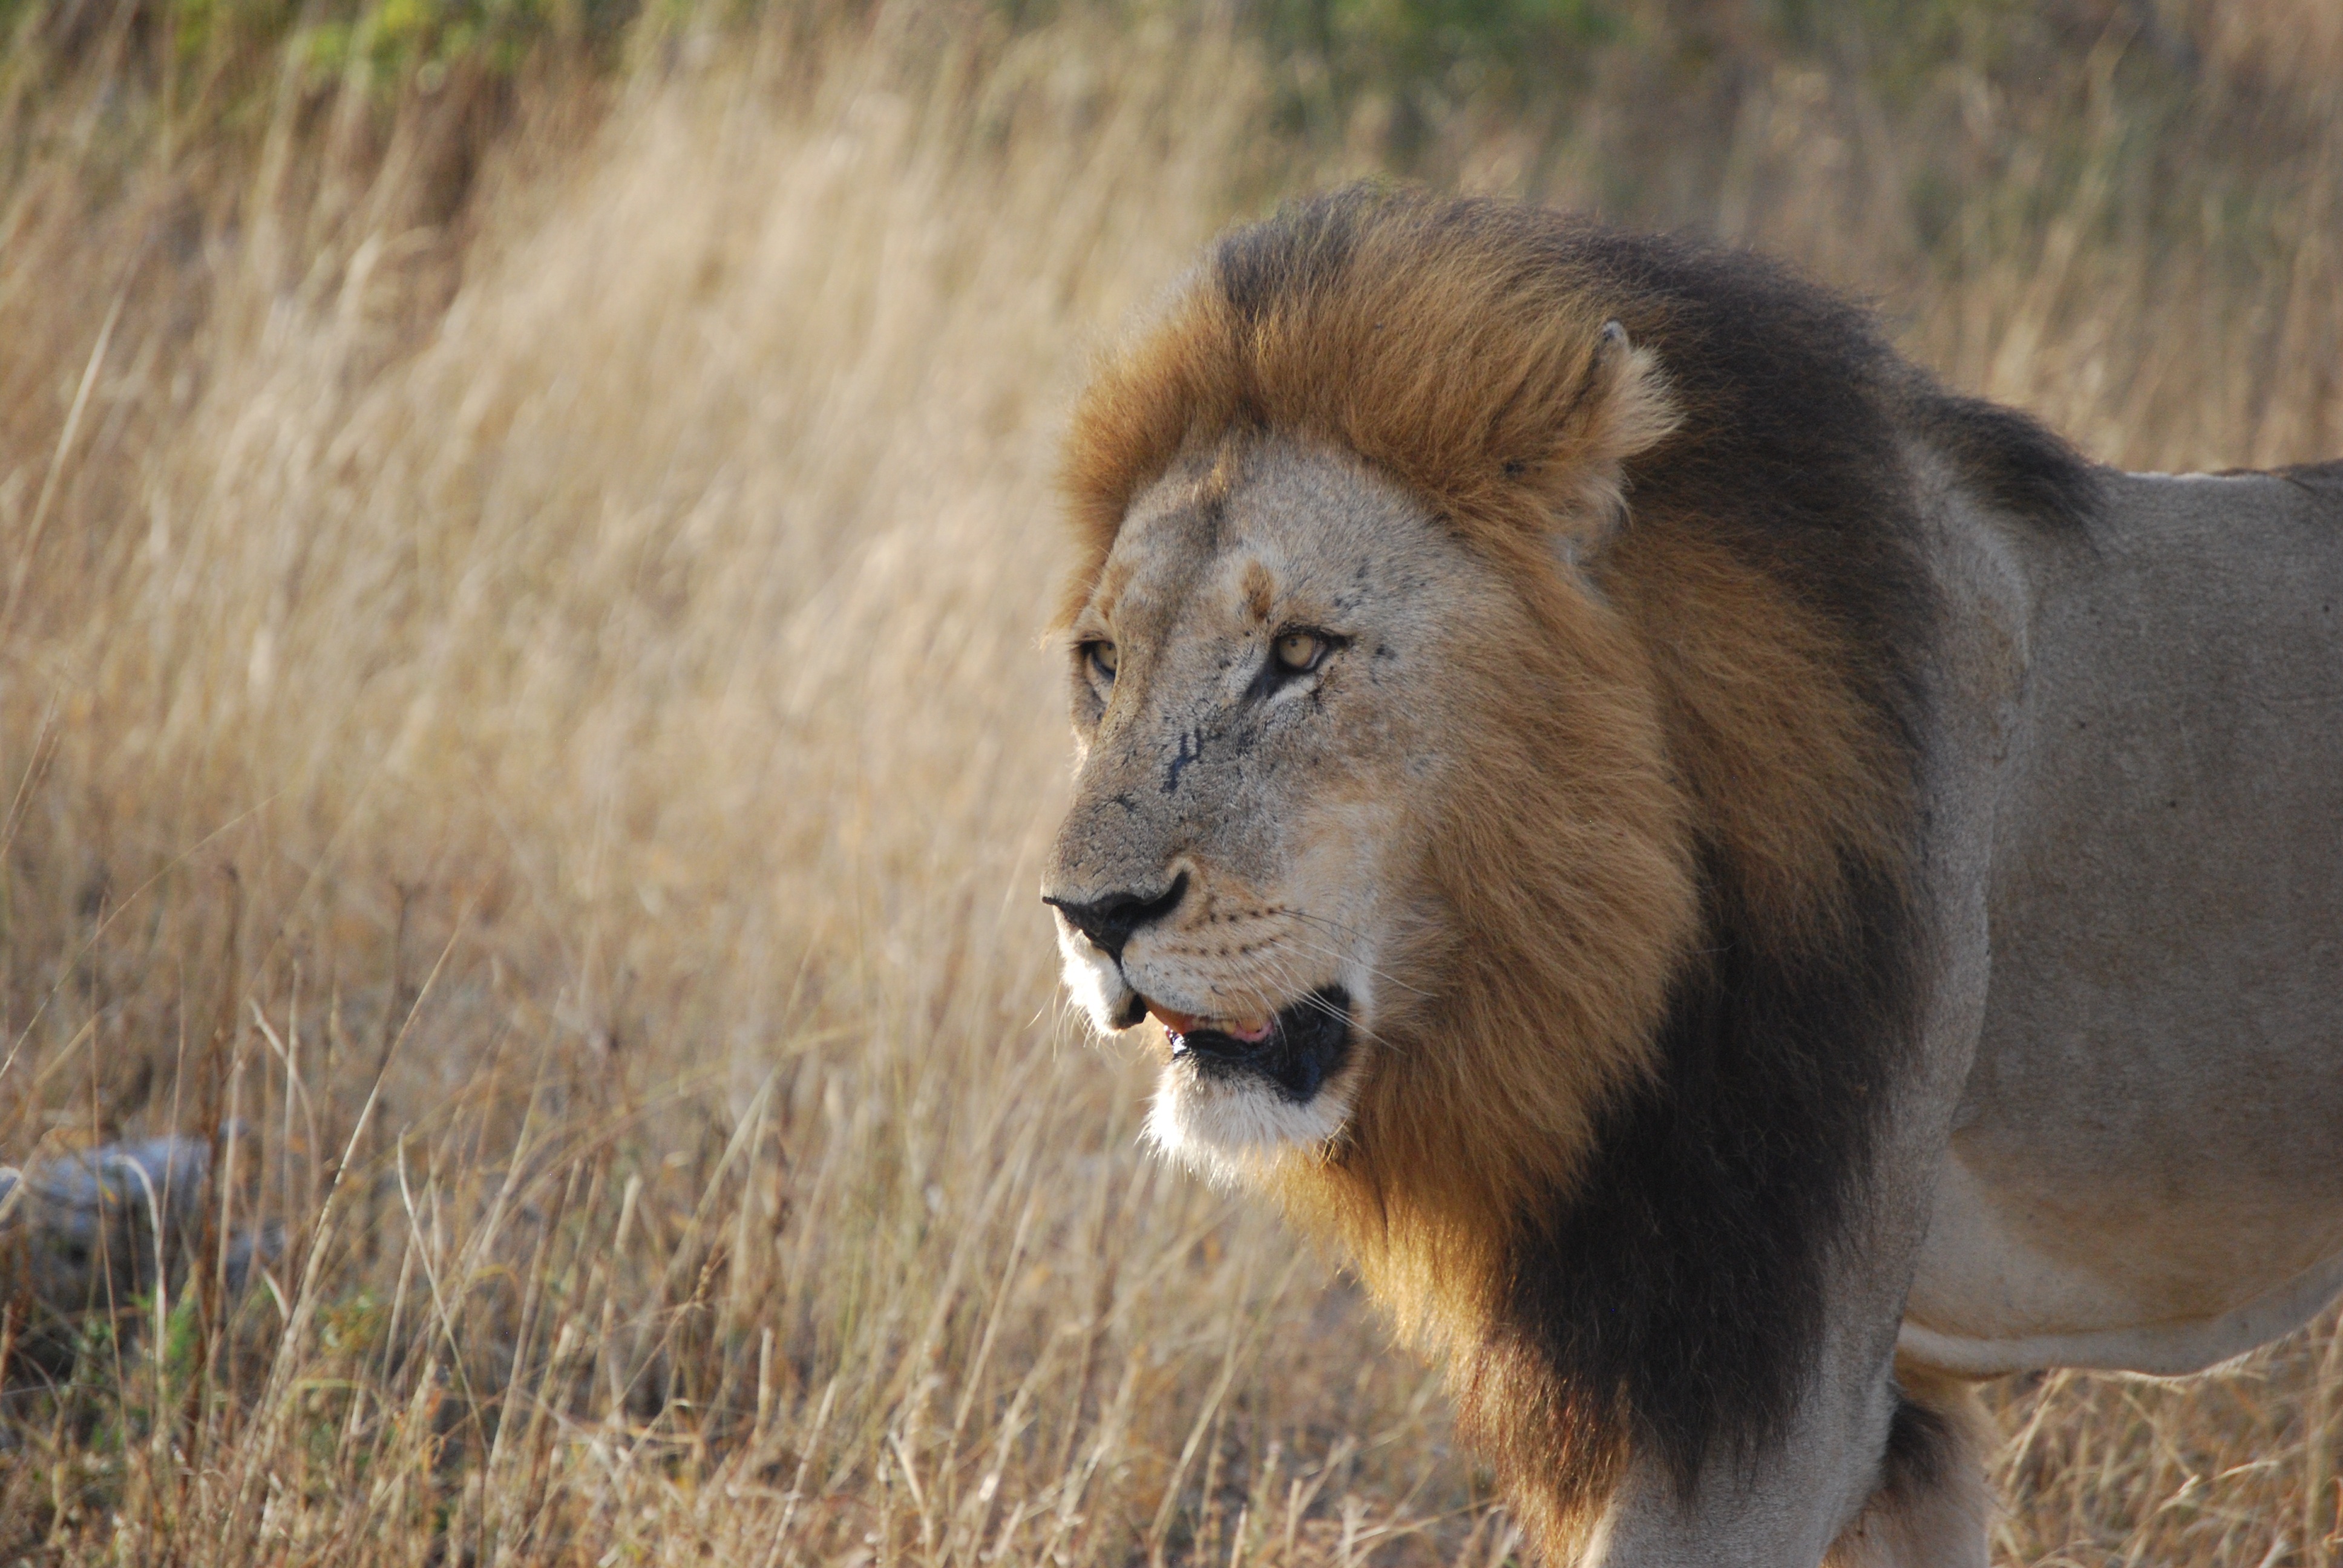
adventure, travel, male, wildlife, africa, mammal, mane, predator, fauna, savanna, lion, vertebrate, safari, south africa, lion head, big cats, cat like mammal, masai lion